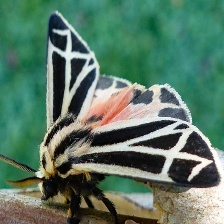
Species: BANDED TIGER MOTH